Bra

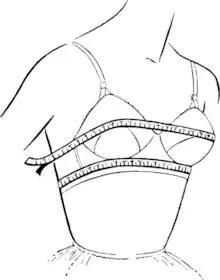
1958 illustration of how to measure cup and band size

Though the first bra, a linen and lace garment that looks almost exactly like a modern bra, was discovered in an early 15th century collection from Lengberg Castle in Tyrol, Austria, there is no other evidence of any use of bras in the 1400s.